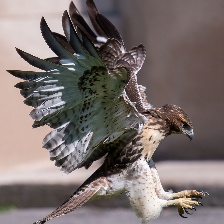
Species: RED TAILED HAWK
Scientific name: BUTEO JAMAICENSIS